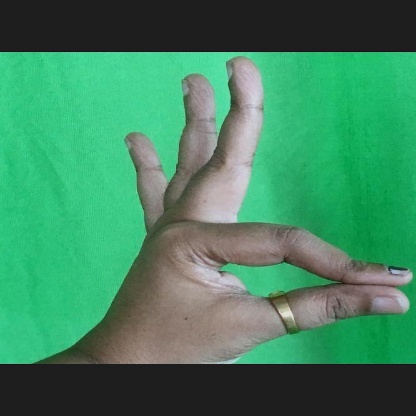
Mudra: Hamsasyam